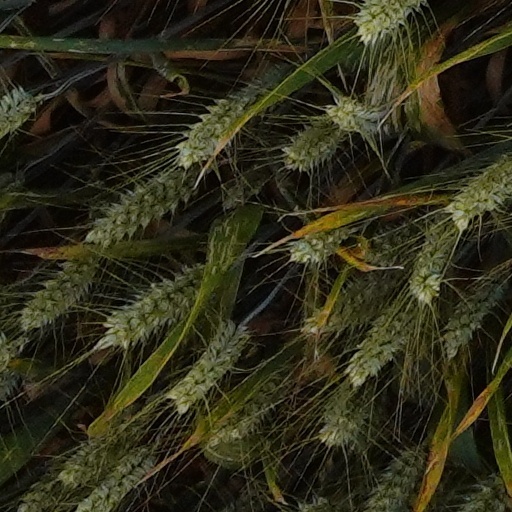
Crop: wheat